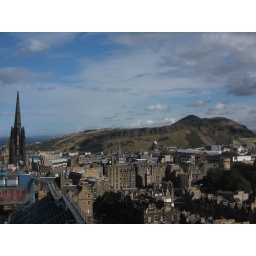
the giant hill in the heart of edinburgh. the peak is arthur's seat